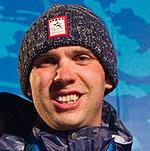
Age: 29